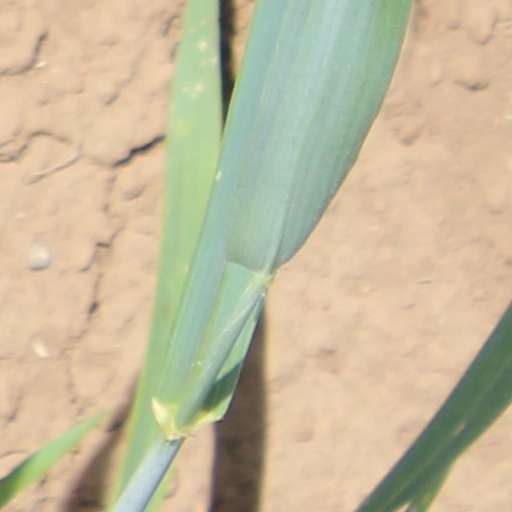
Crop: wheat